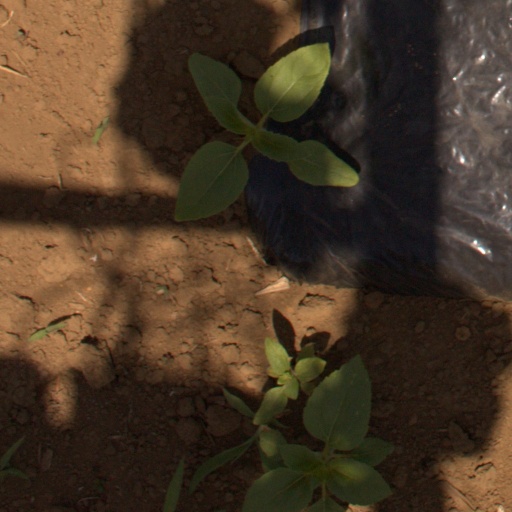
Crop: Jerusalem artichoke